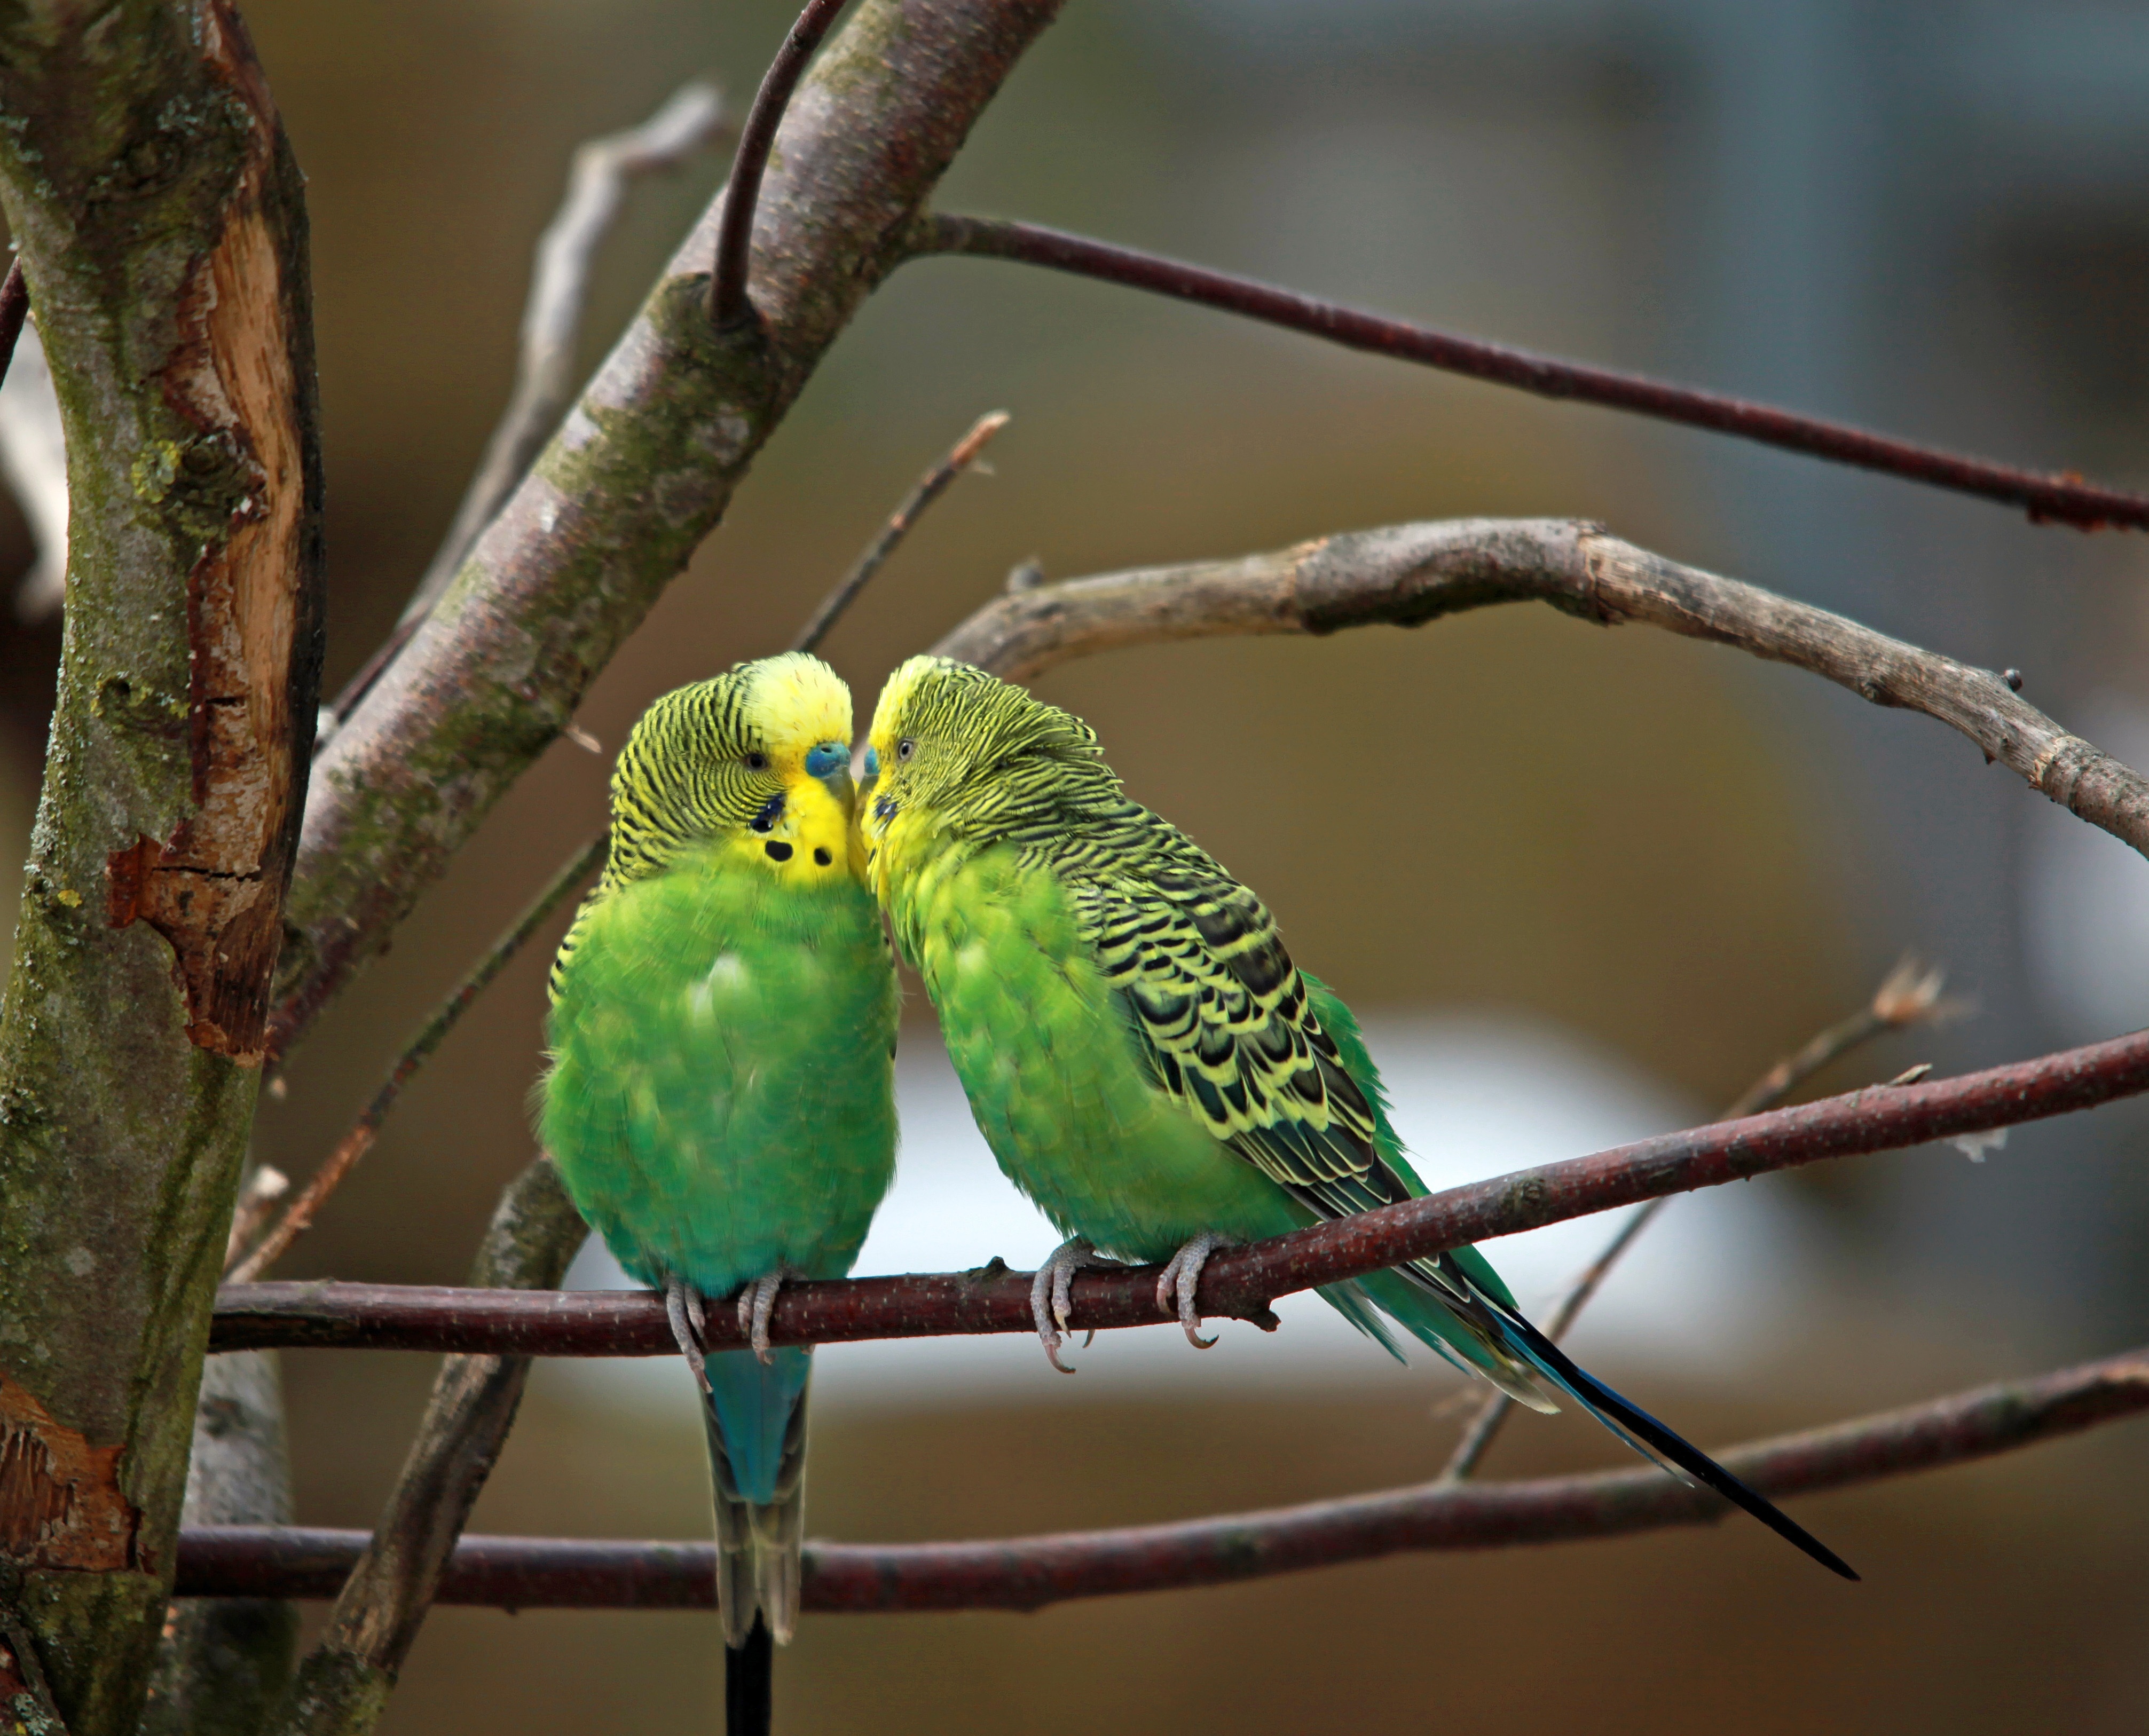
branch, bird, wildlife, green, beak, together, fauna, lorikeet, sit, birds, affection, vertebrate, parrot, pair, parakeet, green bird, small parrot, budgerigars, common pet parakeet